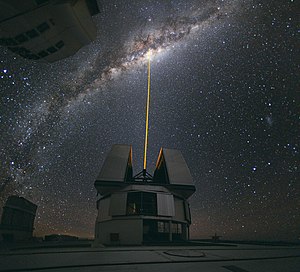
European Southern Observatory
Astronomer ved ESO målretter en undersøgelse af Mælkevejens centrum ved hjælp af en LASER.
European Southern Observatory bedre kendt under forkortelsen ESO, er et samarbejde mellem 11 europæiske lande om drift af et astronomisk observatorium.